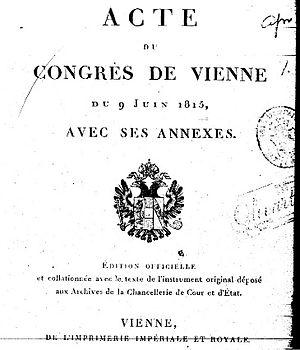
Acte du Congrès de Vienne du 9 juin 1815, avec ses annexes Édition officielle et collationnée avec le texte de l'instrument original déposé aux Archives de la Chancellerie de Cour et d'État Vienne, de l'Imprimerie Impériale et Royale
Le congrès de Vienne est une conférence des représentants diplomatiques des grandes puissances européennes qui eut lieu à Vienne du 18 septembre 1814 au 9 juin 1815. Les pays vainqueurs de Napoléon Iᵉʳ ainsi que les autres États européens se réunissent pour rédiger et signer les conditions de la paix, et donc déterminer les frontières et tenter d'établir un nouvel ordre pacifique. Le congrès de Vienne permet également la discussion sur la libre circulation navale, l'abolition de la traite négrière, et la mise en avant de la neutralité de la Suisse et de la neutralité de la Savoie.